Bill Schulz (television personality)

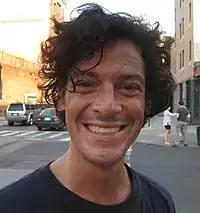

William Dawes Schulz (born August 14, 1975) is an American journalist, writer, and television personality. He is co-host of "Mornin'!!! w/ Bill & Joanne", and is a freelance writer and a former senior editor of "Stuff Magazine". He is best known for being on the Fox News late-night show "Red Eye w/ Greg Gutfield".